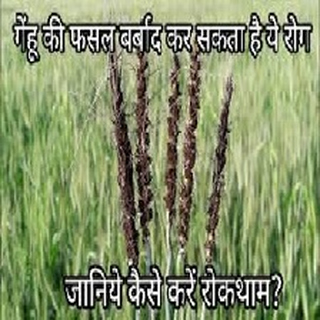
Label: wheat_smut